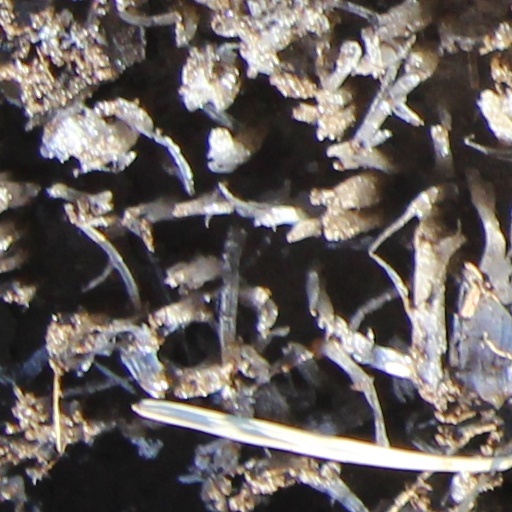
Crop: wheat